Volda Municipality

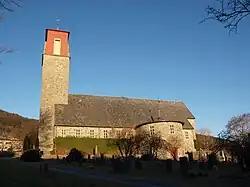
Volda Church

The Church of Norway has six parishes within Volda Municipality. It is part of the Søre Sunnmøre prosti (deanery) in the Diocese of Møre.